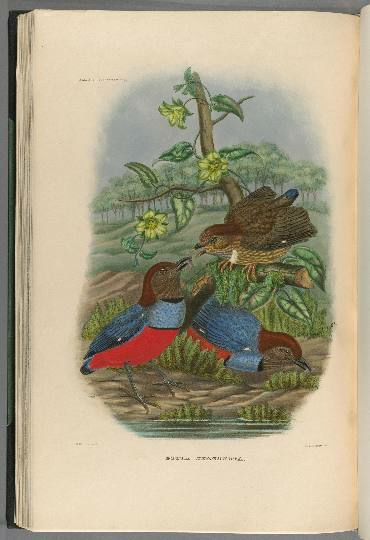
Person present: No